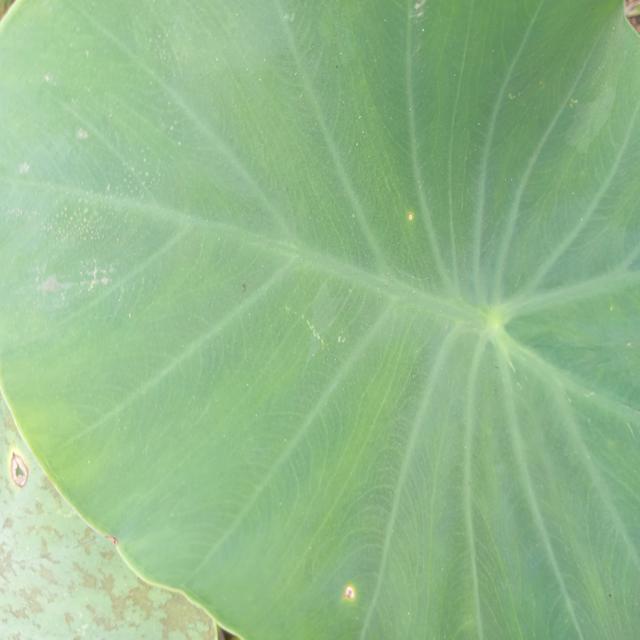
Label: Early_Blight